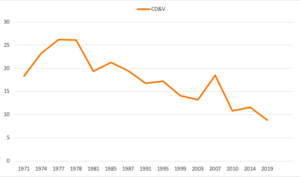
Résultats électoraux du CD&amp
Le Christen-Democratisch en Vlaams ou CD&V est un parti politique belge, d'inspiration démocrate-chrétienne et présent en Belgique néerlandophone. Il se nommait jusqu’en 2001 Christelijke Volkspartij.